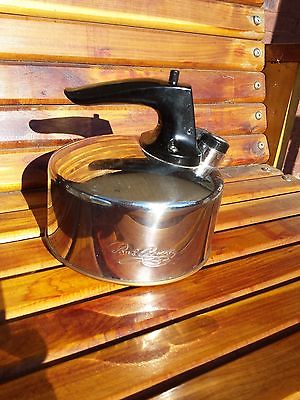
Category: kettle